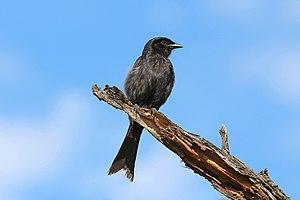
Drongo brillant (Dicrurus adsimilis) sur la Madlabantu Trail, parc Kruger, Afrique du Sud